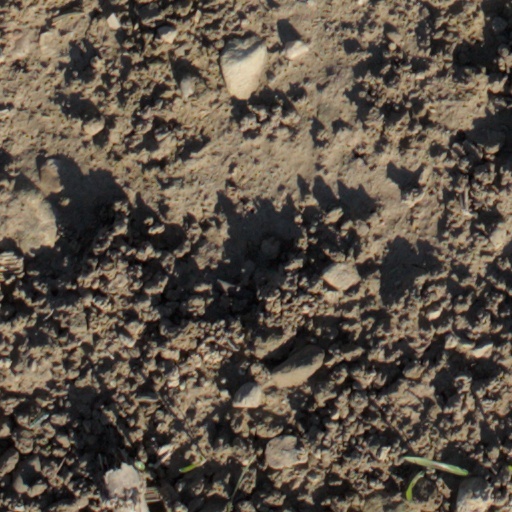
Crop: wheat